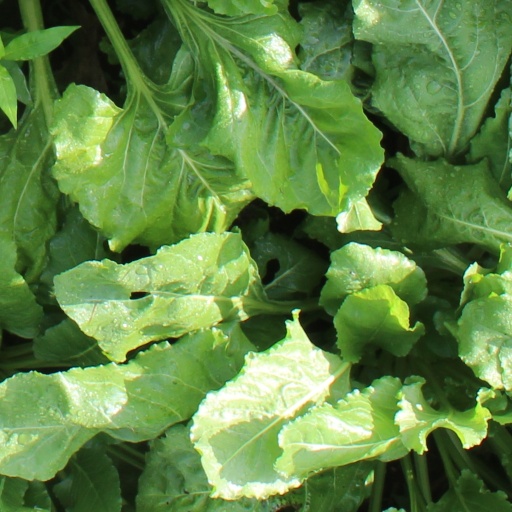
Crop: sugar beet